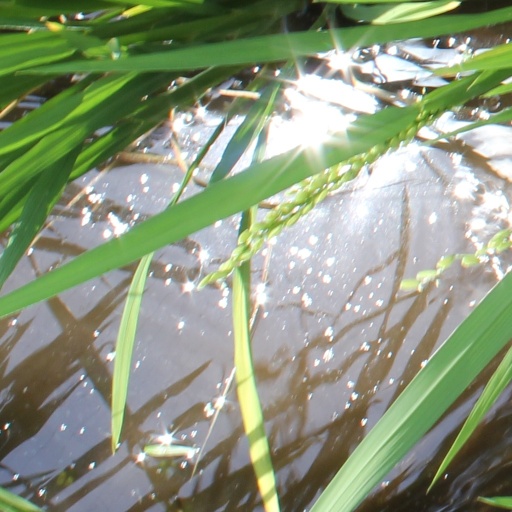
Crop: rice